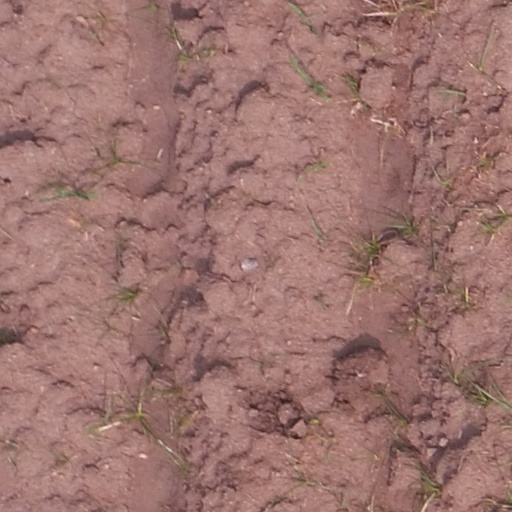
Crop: maize; corn